David Amess

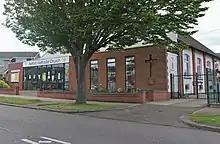
Belfairs Methodist Church, May 2021

On 15 October 2021, Amess was fatally stabbed at his constituency surgery at Belfairs Methodist Church Hall in Leigh-on-Sea. Amess's murder was later declared a "terrorist incident" by the Metropolitan Police. The investigation, led by Scotland Yard's Counter Terrorism Command, explored "a potential motivation linked to Islamist extremism". The killer, Ali Harbi Ali, a British citizen of Somali descent, was arrested at the scene, convicted and sentenced to life imprisonment with a whole life order. A post-mortem examination determined Amess died from multiple stab wounds to the chest.